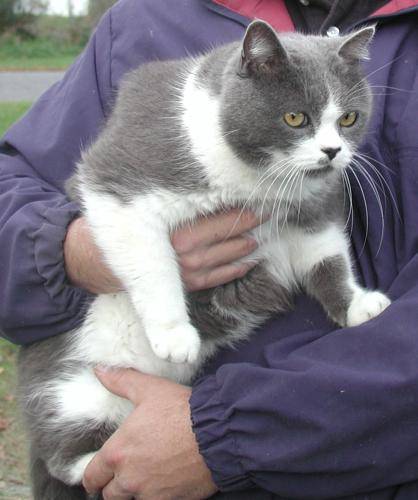
Label: cat